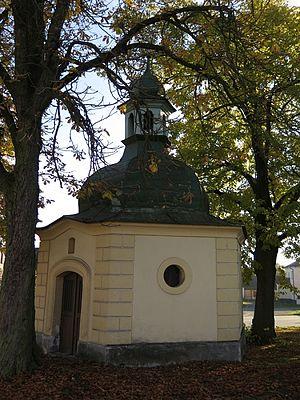
Tatiná est une commune du district de Plzeň-Nord, dans la région de Plzeň, en République tchèque. Sa population s'élevait à 248 habitants en 2019.